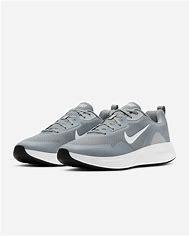
Brand: Nike
Model: Wearallday